Omaha's Henry Doorly Zoo and Aquarium

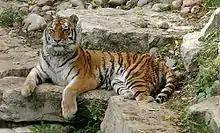
A Siberian tiger

The Eugene T. Mahoney Kingdoms of the Night opened beneath the Desert Dome in April 2003 at a cost of $31.5 million (includes Desert Dome). Kingdoms of the Night is the world's largest nocturnal animal exhibit at 42,000 ft (0.96 acres; 3,900 m). Both the Kingdoms of the Night and the Desert Dome combine to a total of . The Kingdoms of the Night features a wet cave (with a deep aquarium), a canyon, an African diorama, a eucalyptus forest, a dry batcave, and a swamp. The swamp is also the world's largest indoor swamp.